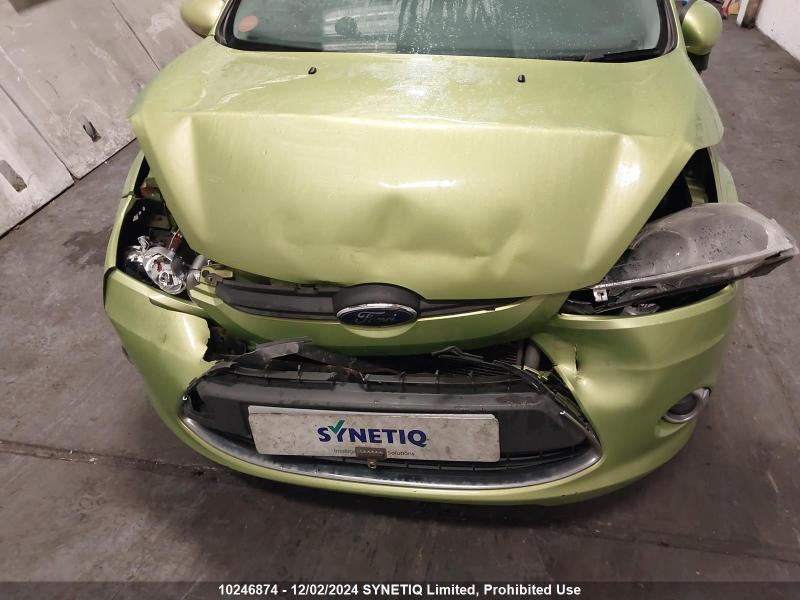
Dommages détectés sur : pare-choc avant, feu avant droit, feu avant gauche, capot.
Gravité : majeur